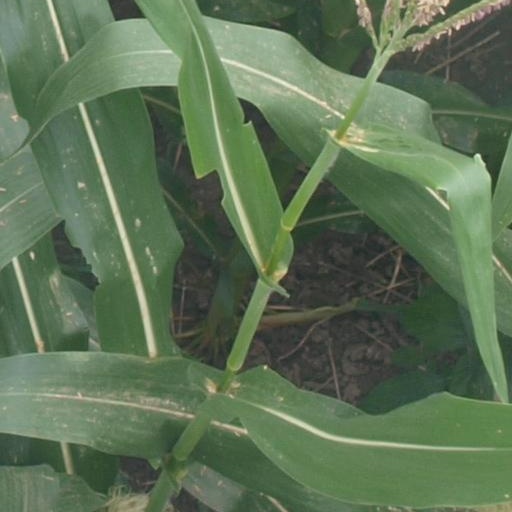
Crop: maize; corn